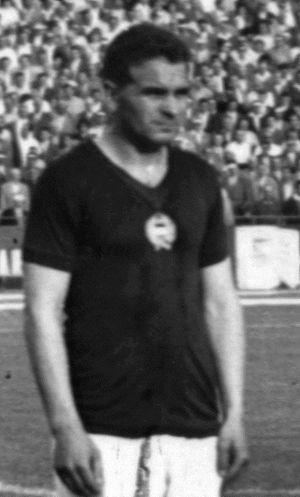
Jenő Dalnoki, né le 12 décembre 1932 à Budapest et mort le 4 février 2006, était un footballeur hongrois qui devint ensuite entraîneur.